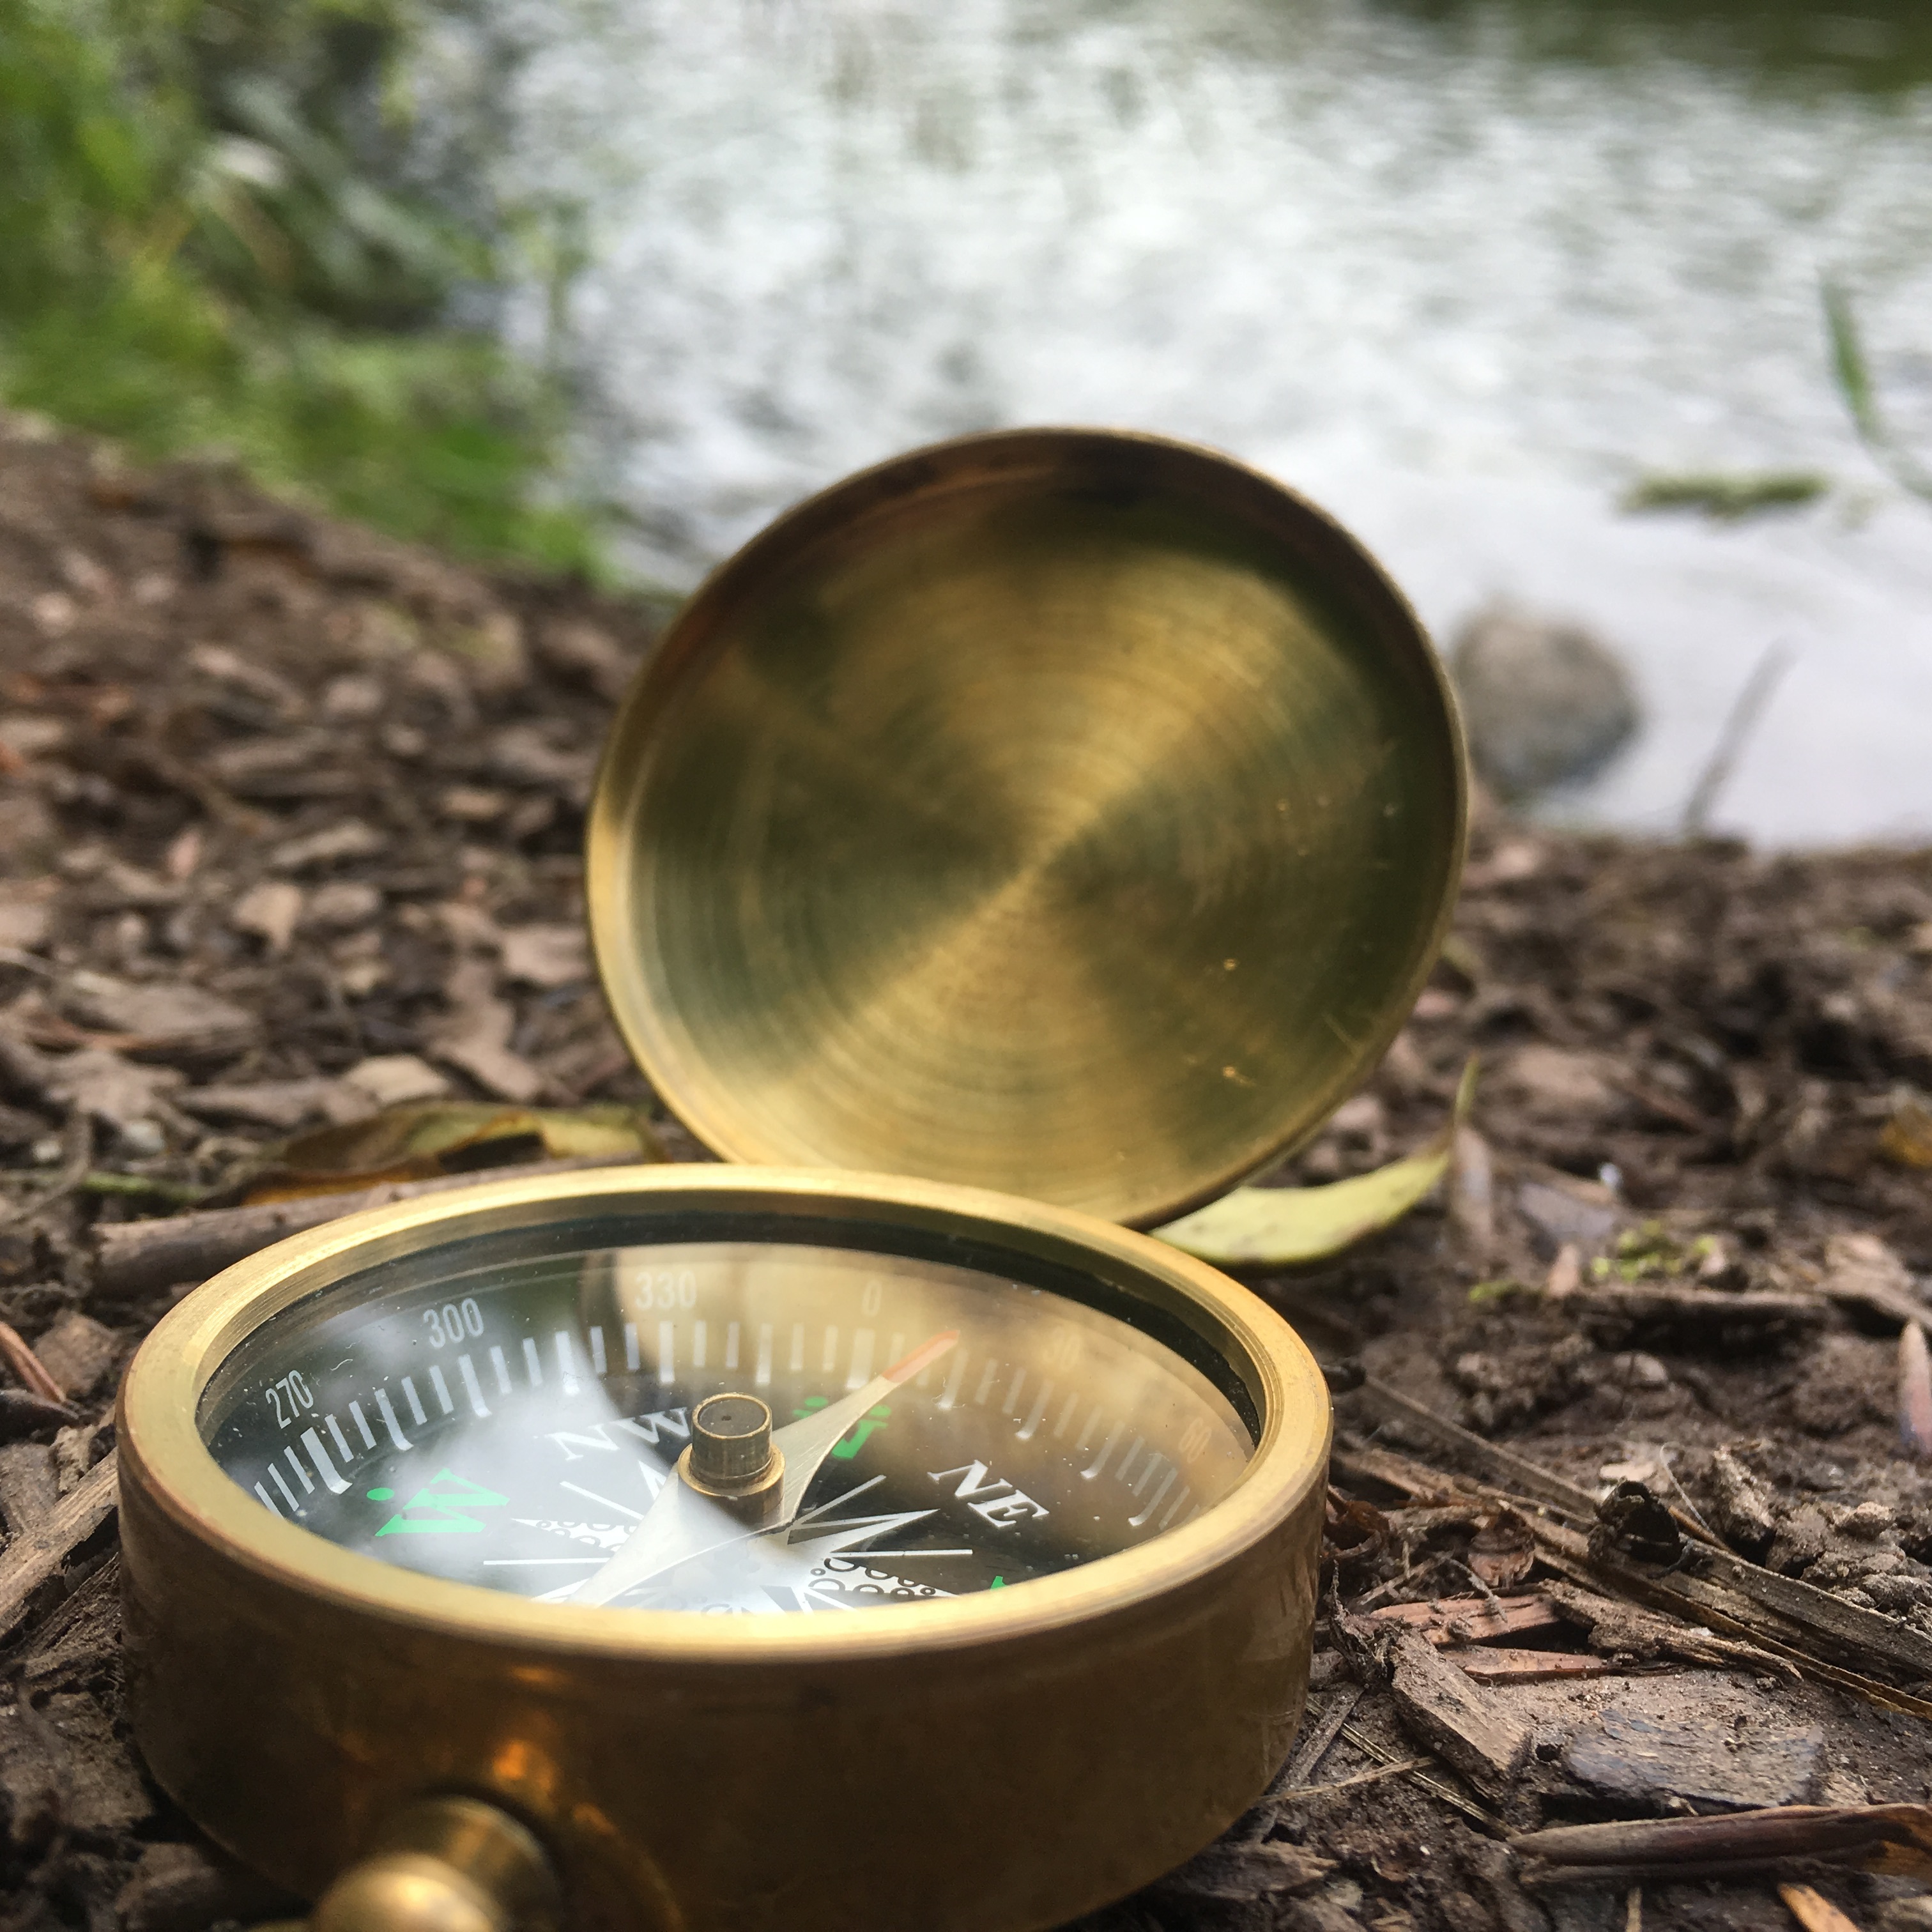
leaf, flower, food, green, produce